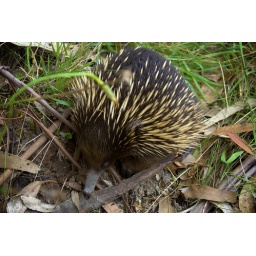
This echidna crossed the road in front of me and then relaxed into eating a few ants